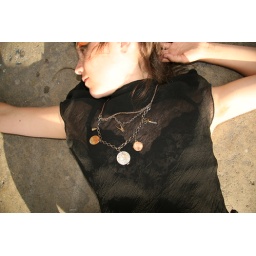
Vintage clock guts, rusted antique scissor charm, vintage trapped penny charm, rusted vintage silver disk, clockwork weight, pliers charm, vintage chain. Photo by KITTINHAWK